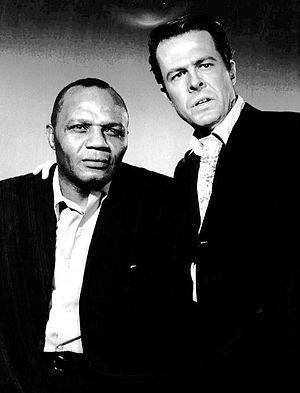
Jersey Joe Walcott est un boxeur américain né le 31 janvier 1914 à Merchantville dans le New Jersey et mort le 25 février 1994 à Camden, également dans le New Jersey.